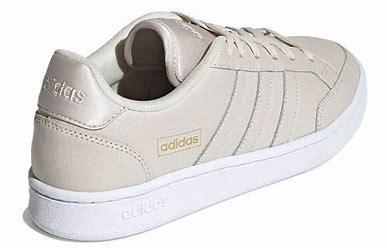
Brand: adidas
Model: NEO Grand Court Skate